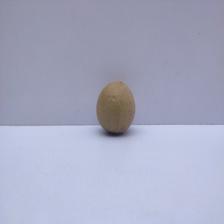
Size: Small